Passaic Bus Terminal

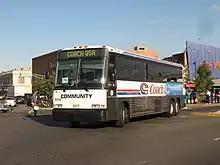
#758 in Downtown Passaic

Unlike its counterpart in Paterson, there are no actual terminal facilities at Passaic Bus Terminal. Instead, there is one turnoff lane on Main Avenue that must be used by all buses entering and departing from the station. In September 2016 it was announced that the antiquated facilities would be replaced with a new off street terminal, made possible in part with federal funding.